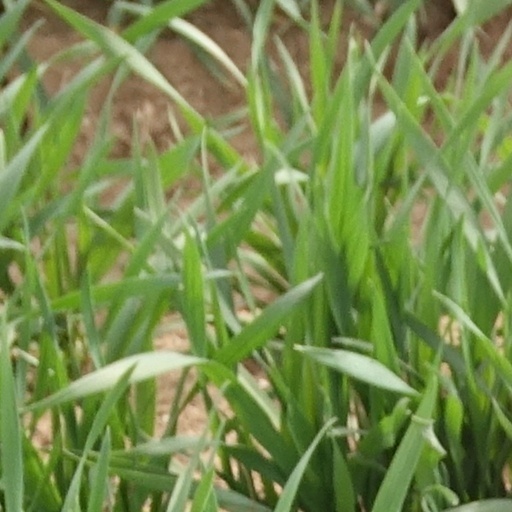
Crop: wheat